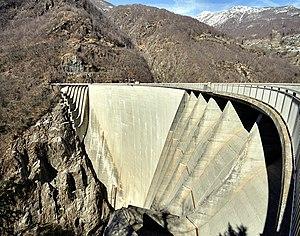
Barrage de Contra